Mount of Transfiguration

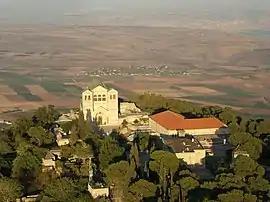
The Franciscan Church of the Transfiguration on Mount Tabor

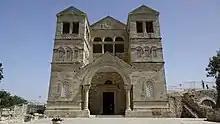
The Church of the Transfiguration

The New Testament does not identify the mountain upon which Jesus underwent his Transfiguration. The synoptic gospels each recount the event with similar language, with Matthew's account as follows: